Citadel Outlets

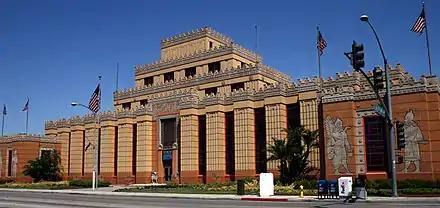
Citadel Outlets, originally Samson Tire and Rubber Factory, built 1929–30. The façade was based on the palace of Assyrian king Sargon II.

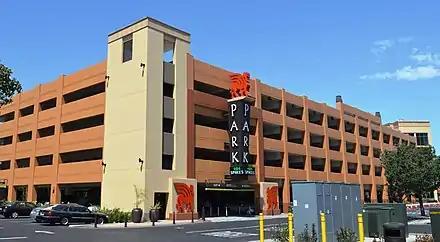
Parking Lot

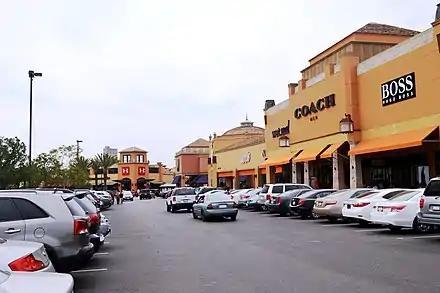
Variety of stores including Aerie

The Citadel Outlets are an outlet mall in the City of Commerce, California, along the Santa Ana Freeway southeast of Downtown Los Angeles, which features the Exotic Revival architecture of a tire factory, whose partial remnants the complex occupies, built in the style of the castle of Assyrian king Sargon II.